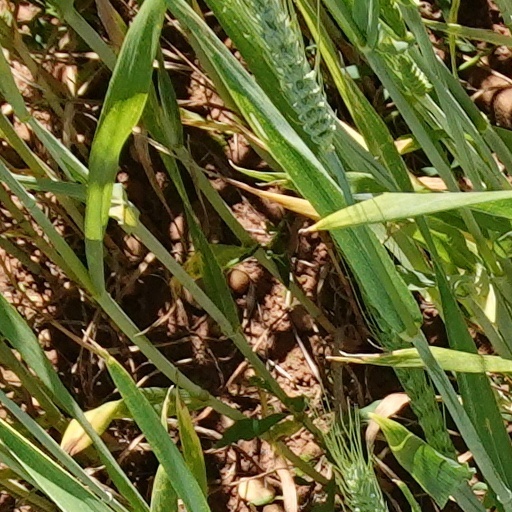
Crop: wheat